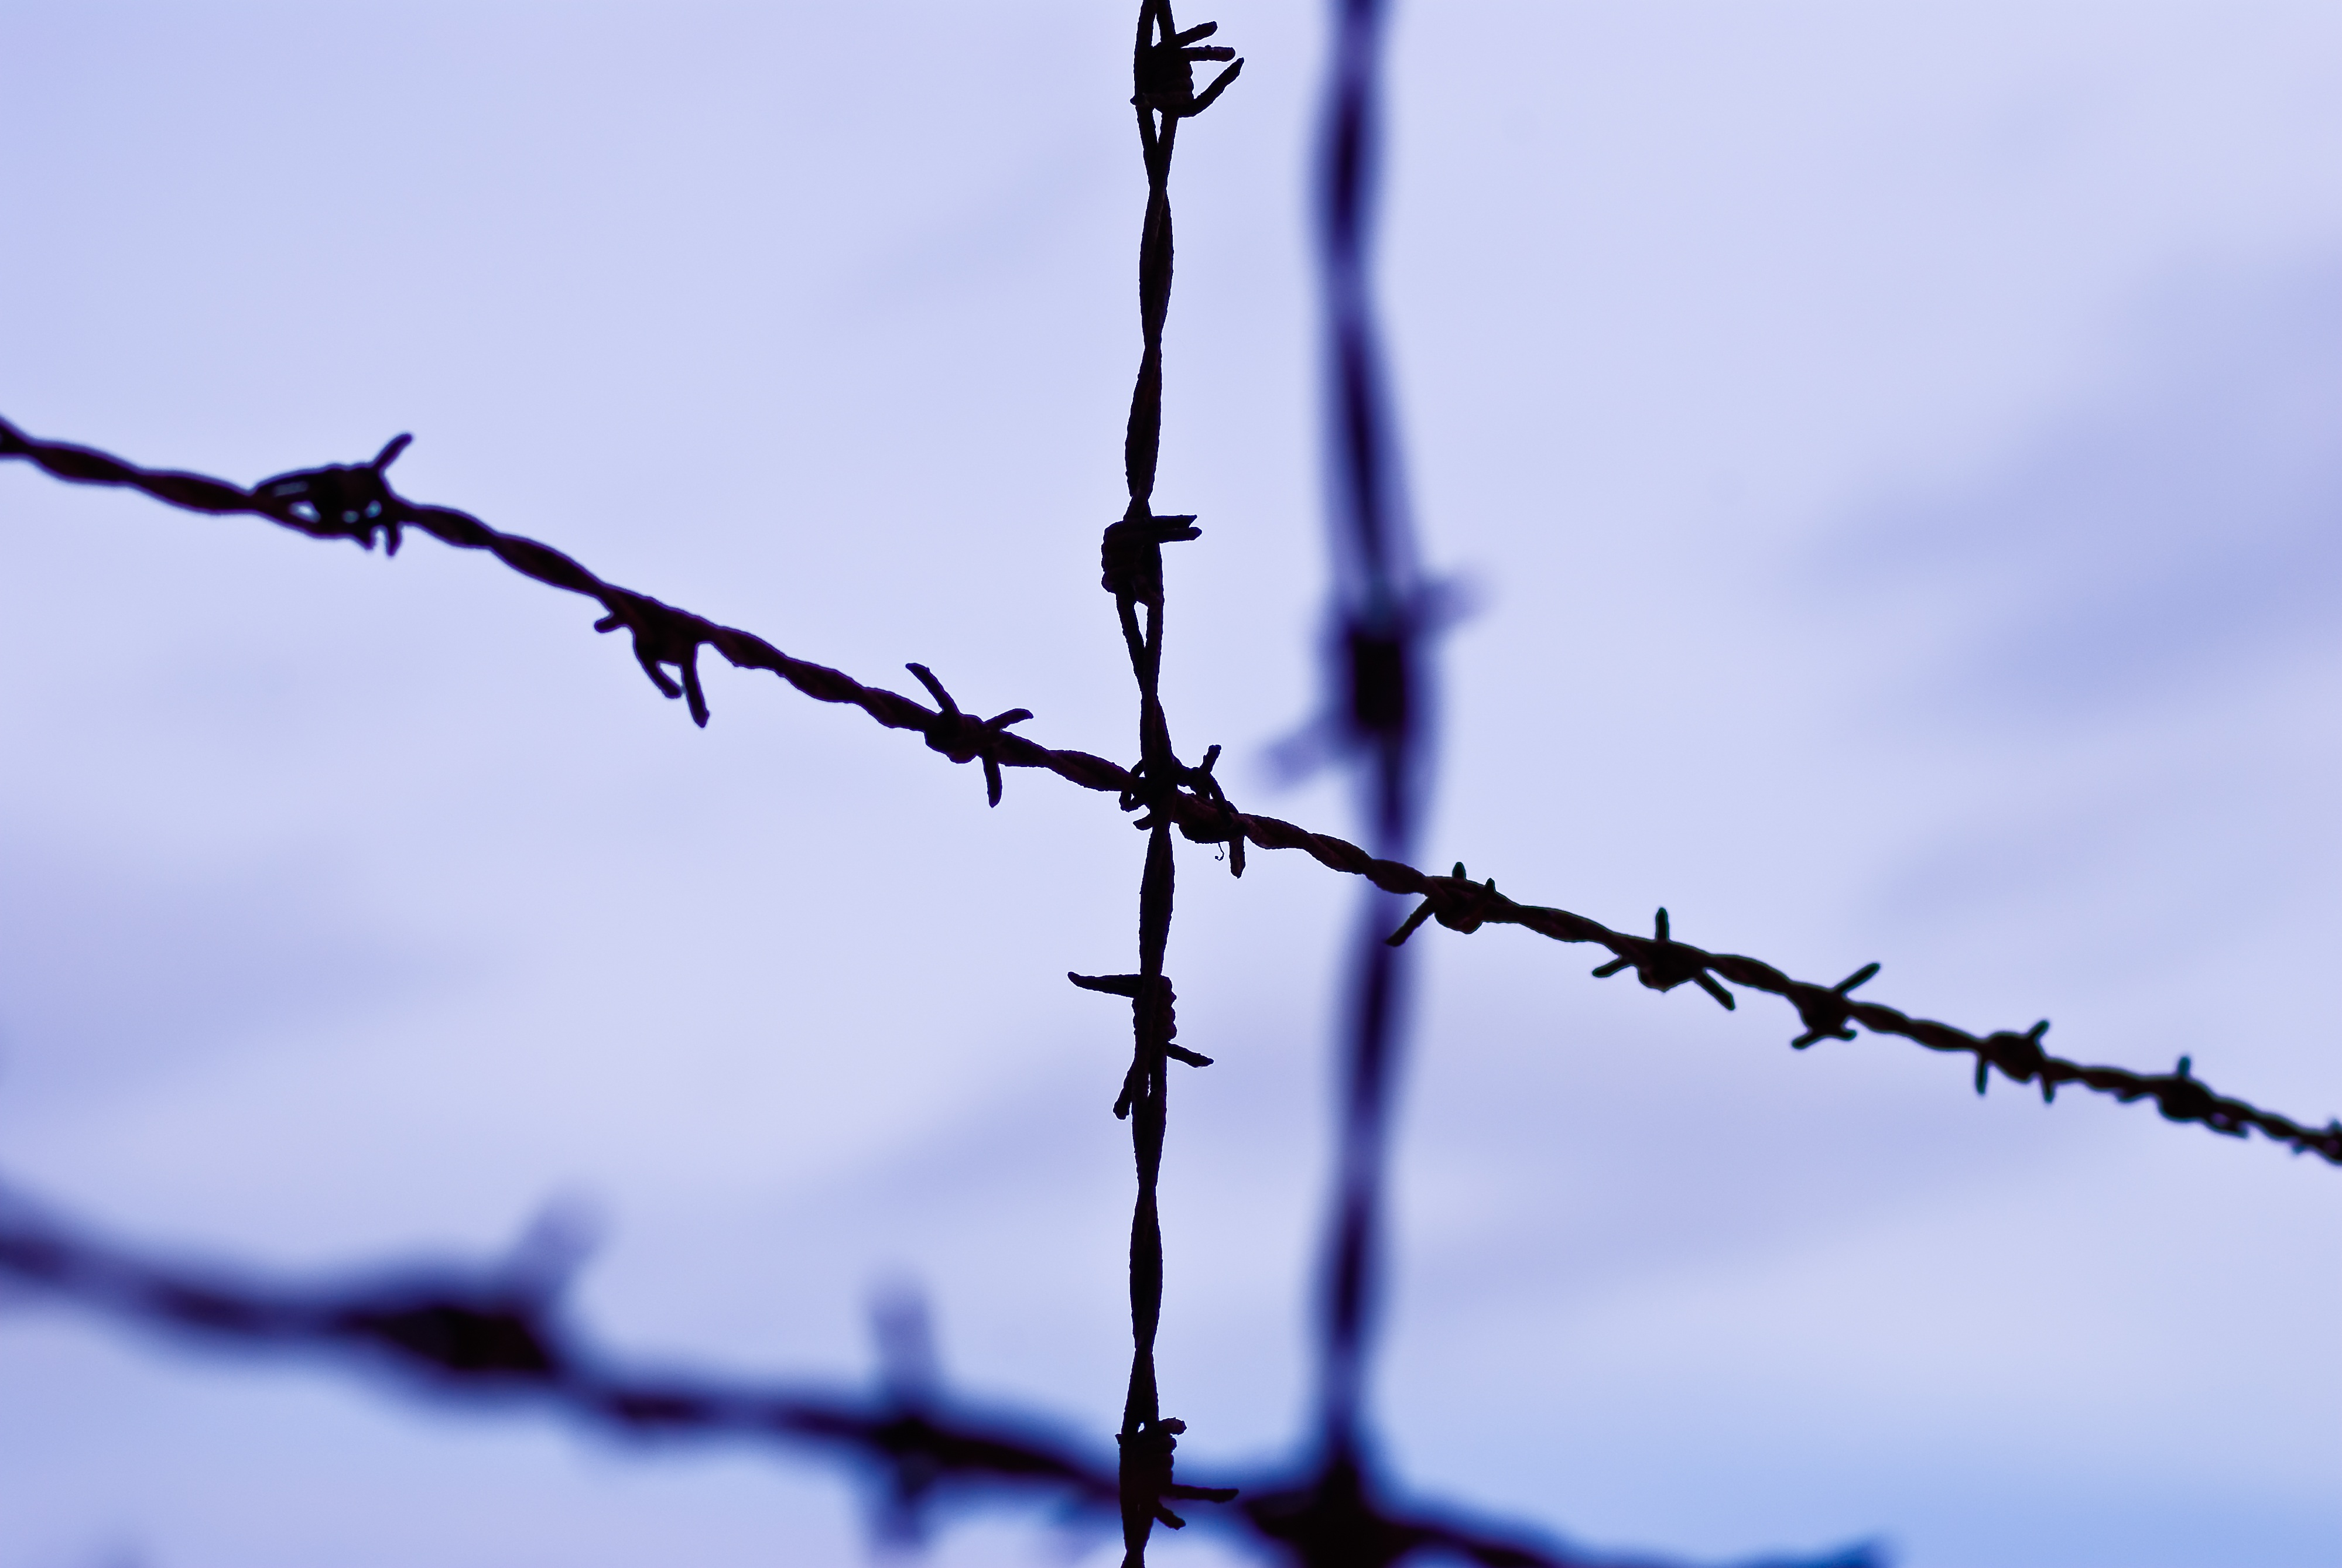
branch, snow, cold, winter, fence, barbed wire, plant, sky, flower, frost, monument, live, europe, line, brown, memory, blue, electricity, death, twig, present, places of interest, memorial, war, power, fear, clouds, captivity, transience, stock, prison, commemorate, germany, remember, holocaust, history, bavaria, caught, horror, right, crime, bad, mood, cruel, past, forget, world war, national socialism, emotion, fade, israel, dachau, mourning, farewell, murder, freezing, tracking, konzentrationslager, kz, macro photography, judaism, slammer, holocaust memorial, jews, jewish heritage, barrack, nazi era, concentration camp, prisoners, terrible, mass murders, hitler era, genocide, plant stem, outdoor structure, wire fencing, home fencing, war crimes, kz dachau